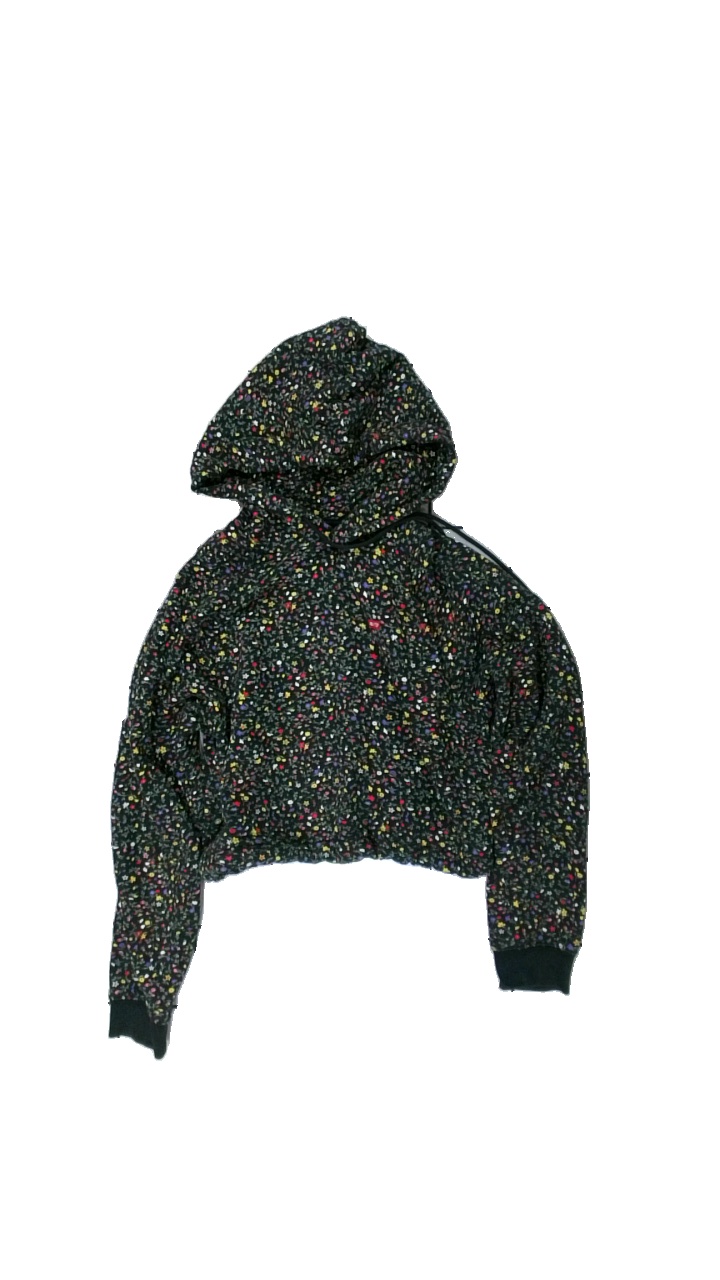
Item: Hoodie (Ladies)
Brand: Levi's
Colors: Multicolor, Black, Yellow, Purple
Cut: Cropped
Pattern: Floral print
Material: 100% cott
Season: All
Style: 90s
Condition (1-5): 4
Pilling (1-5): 4
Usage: Reuse
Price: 50-100